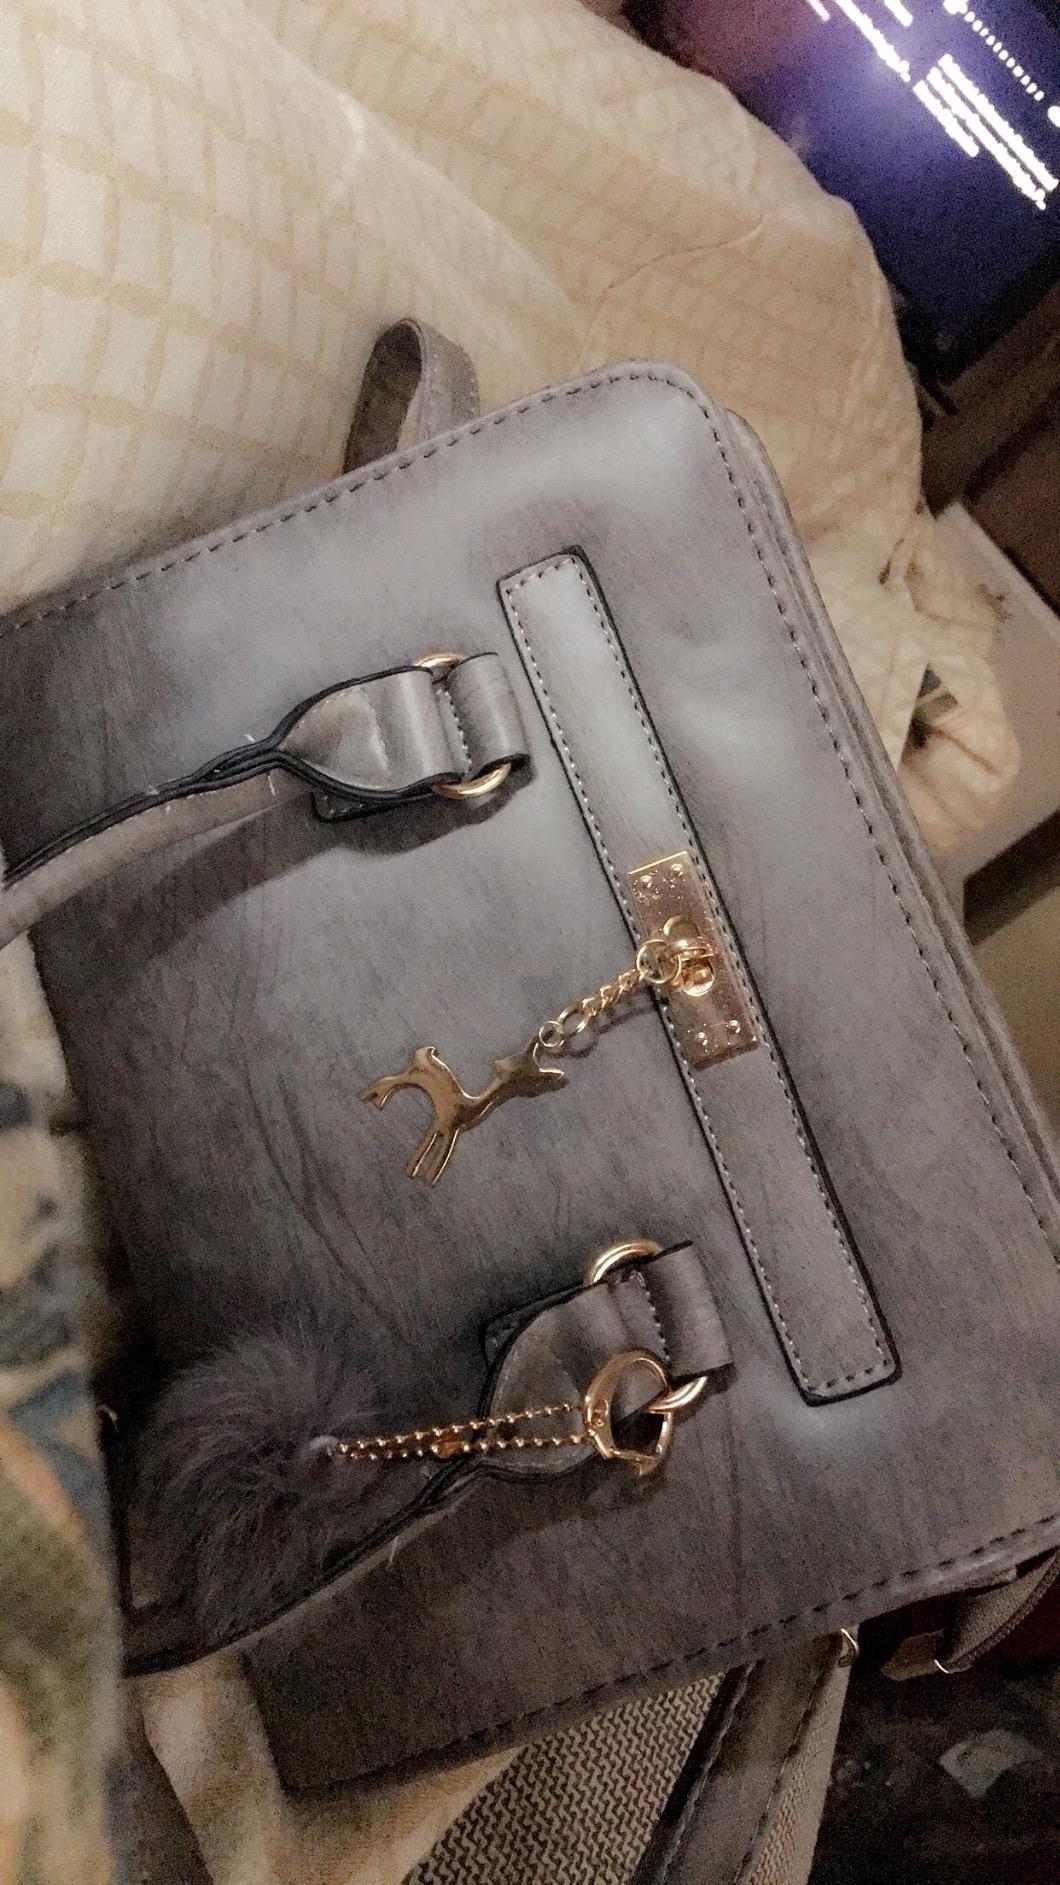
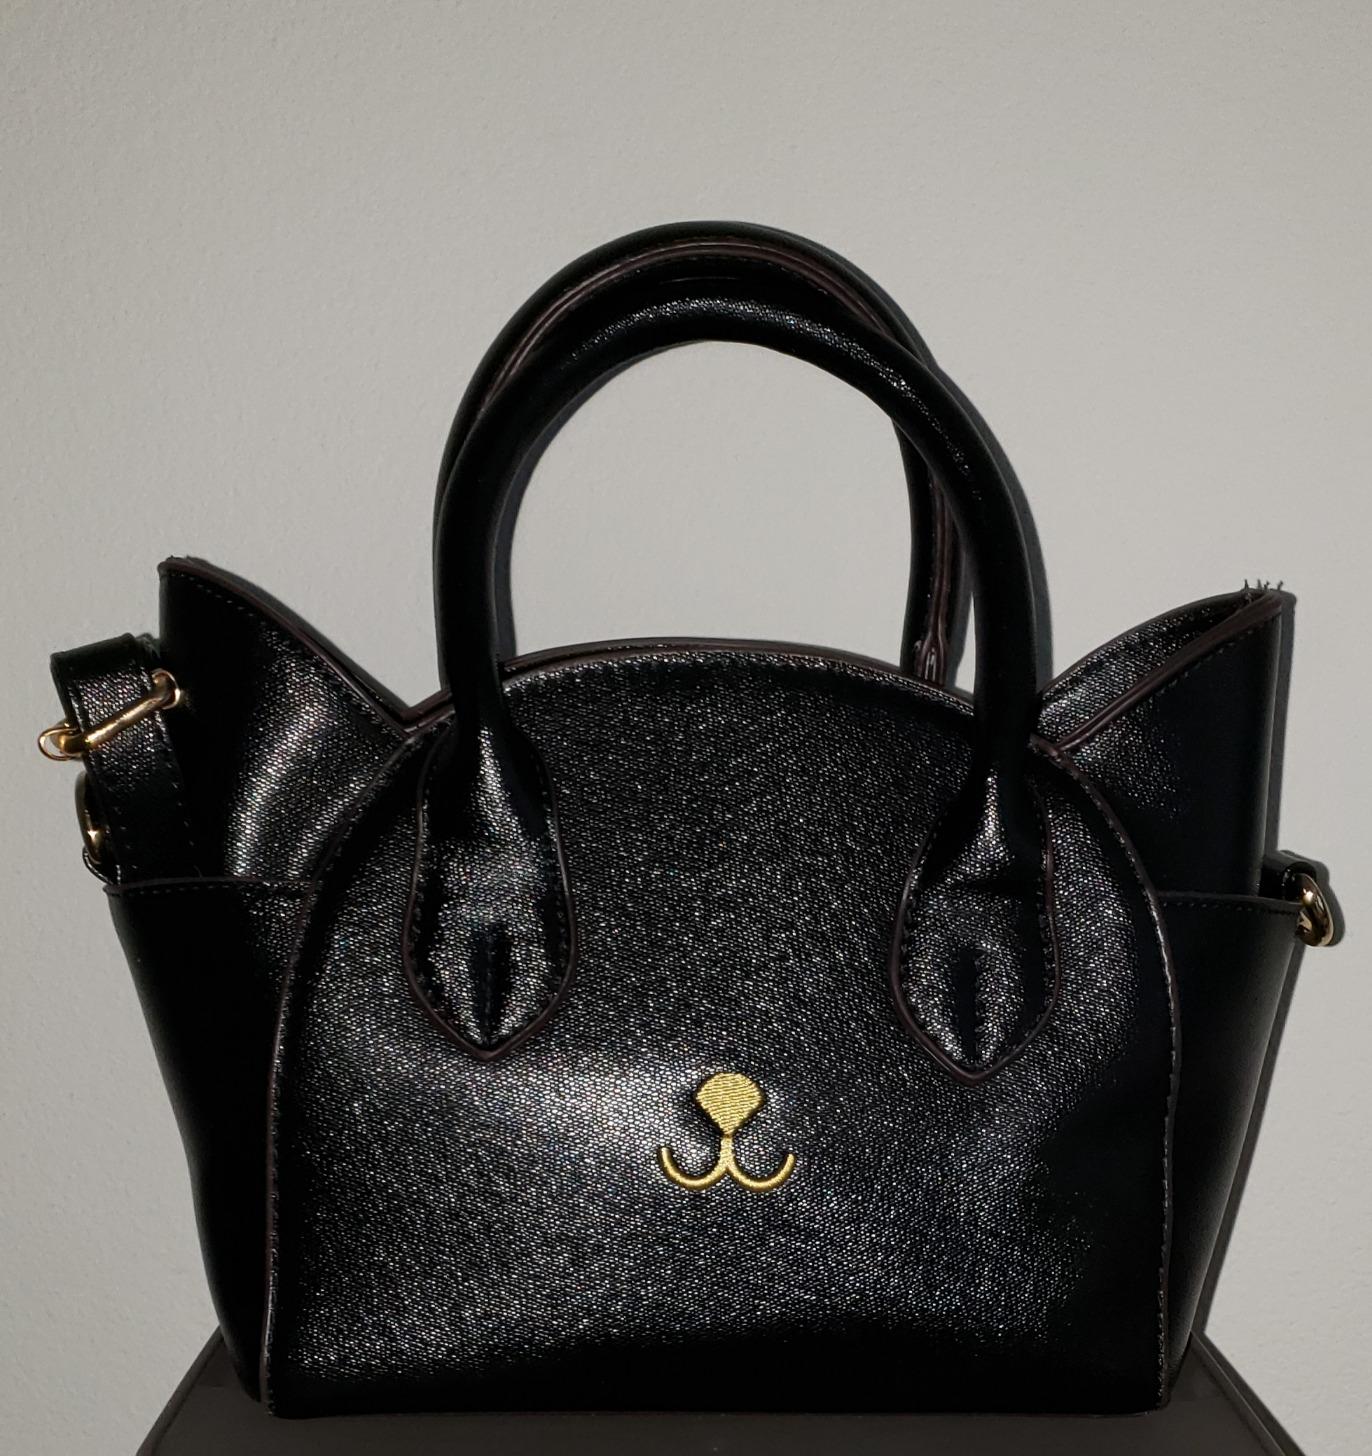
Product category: accessories_handbag
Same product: no